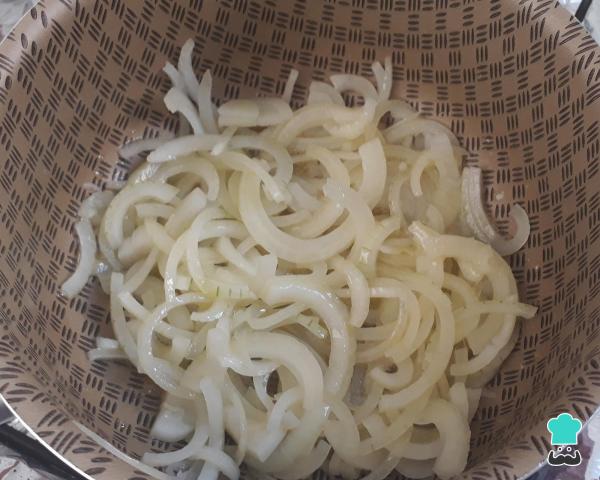
Cuando esté muy caliente, baja el fuego y agrega la cebolla. Revuelve constantemente.